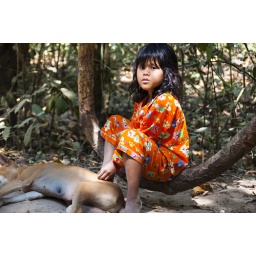
cambodia, angkor. girl in orange with dog